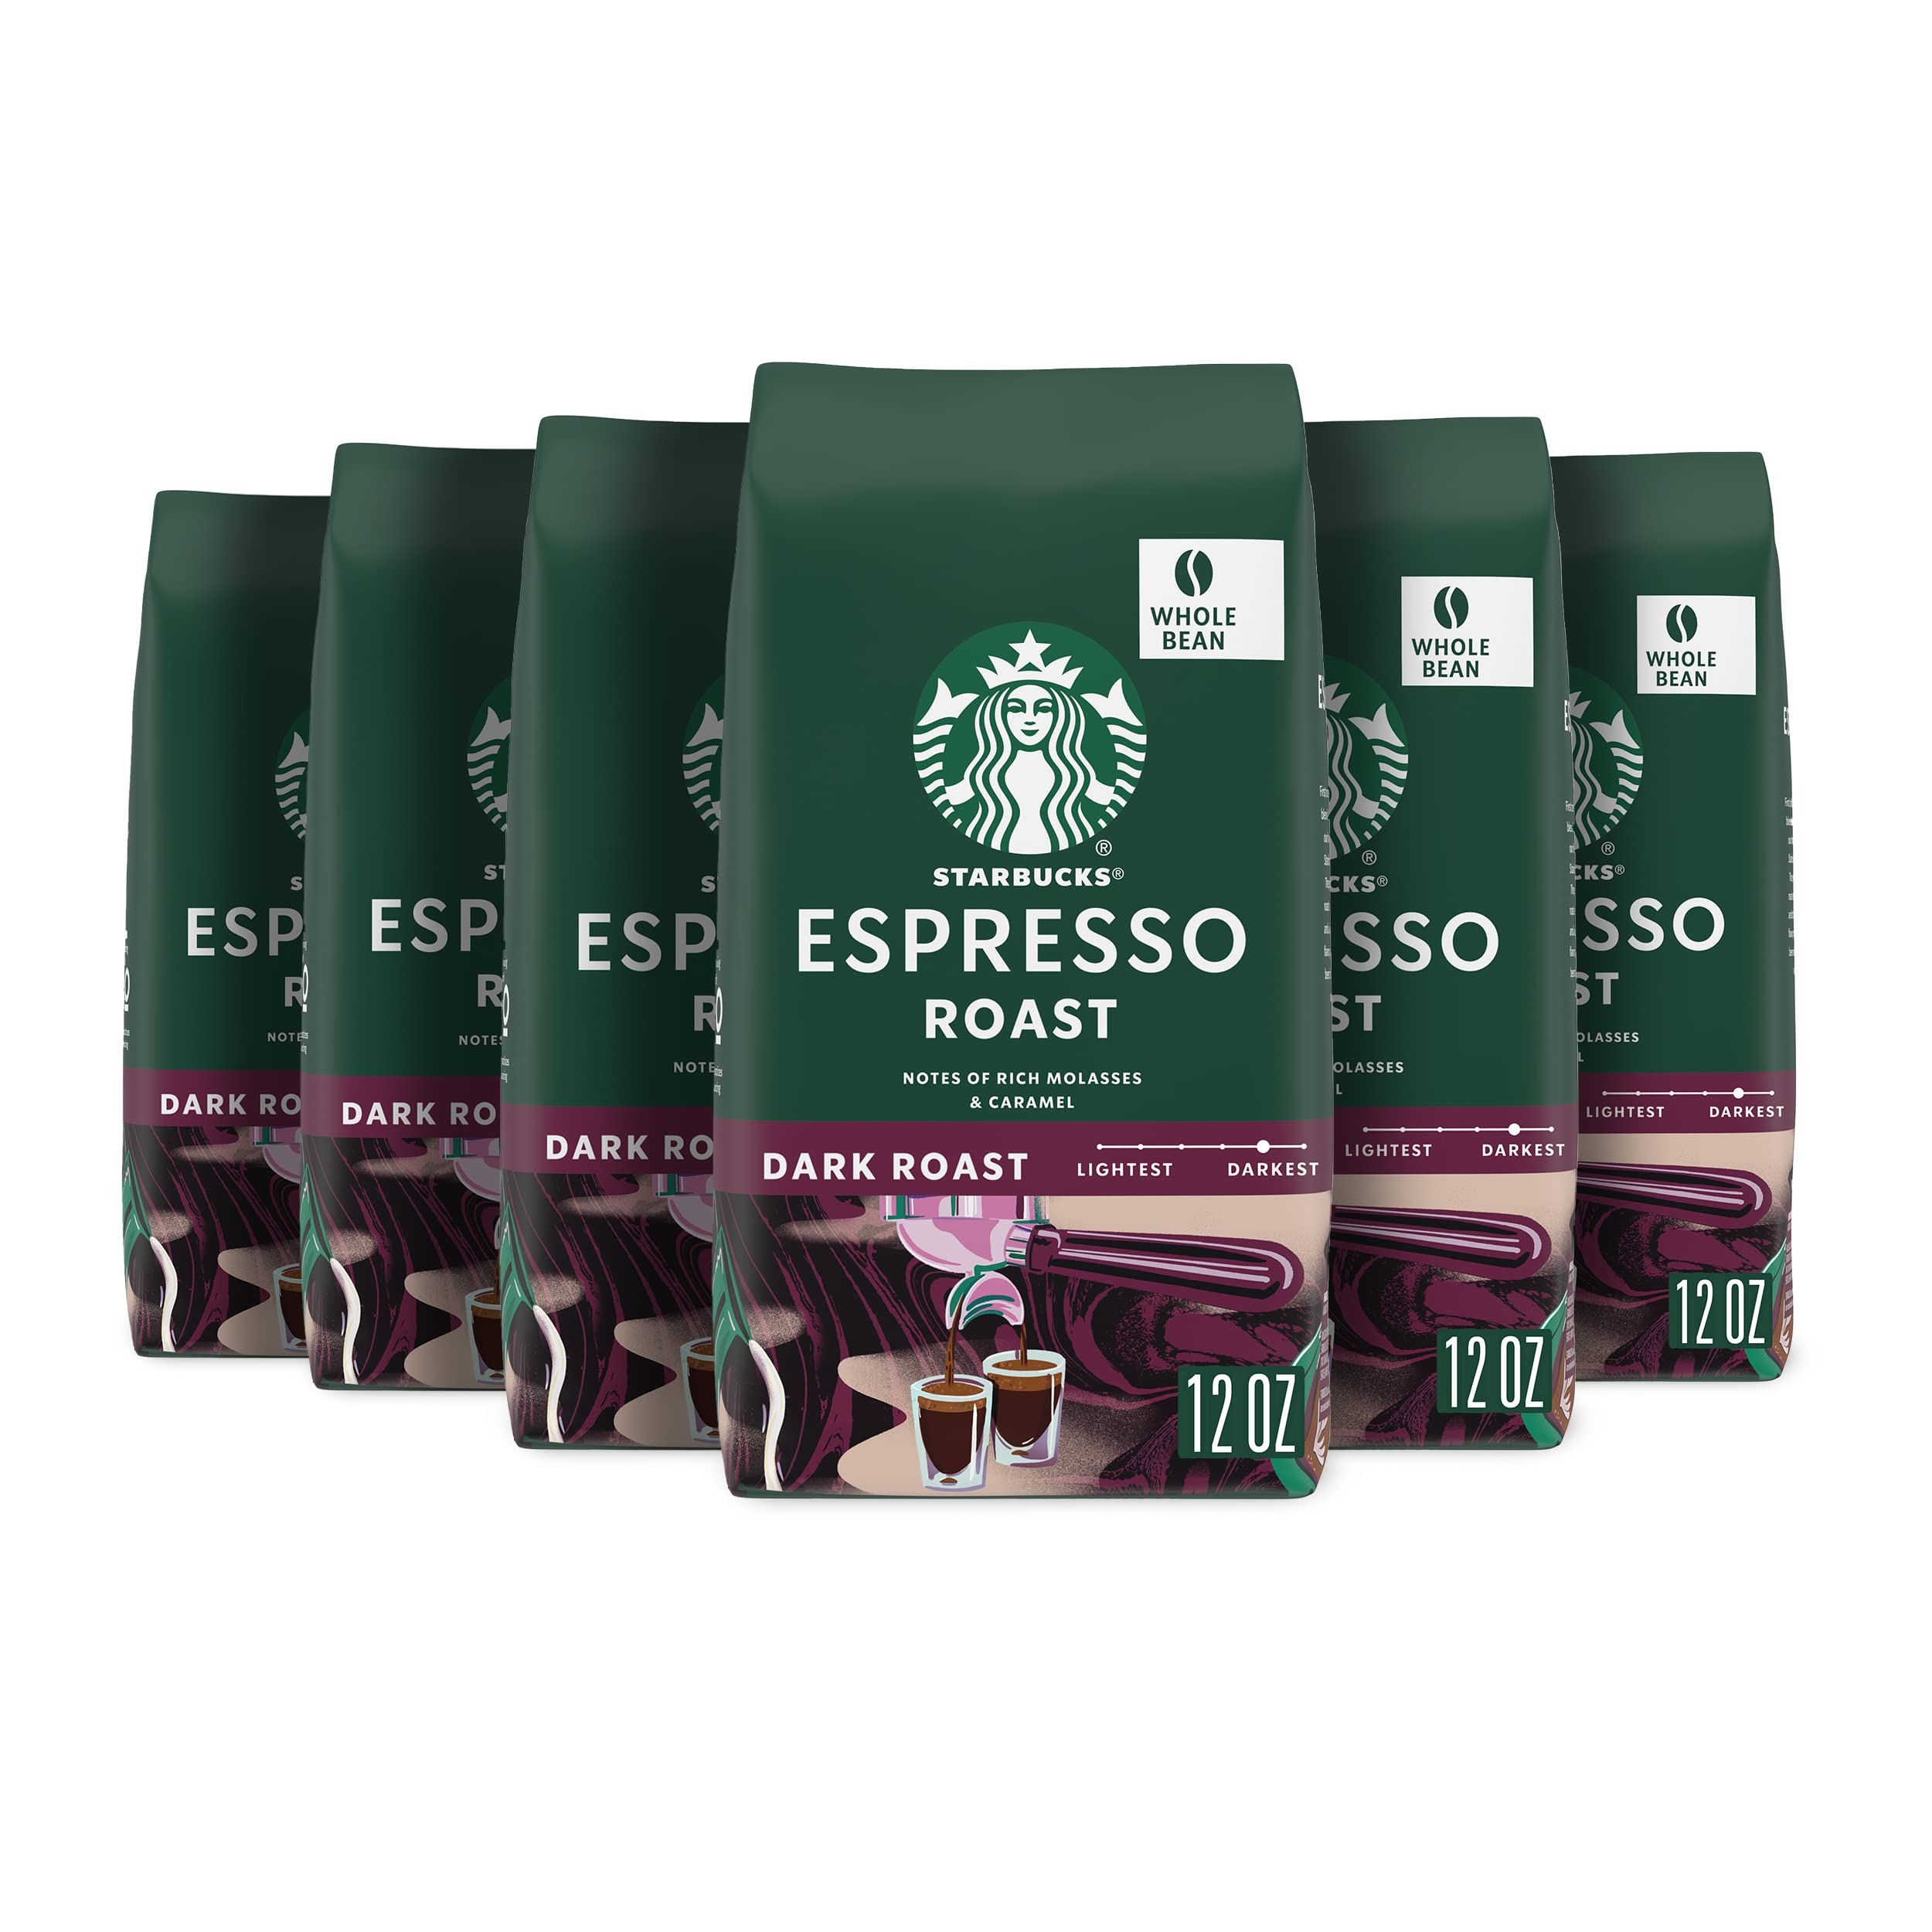
Item Name: Starbucks Whole Bean Coffee, Dark Roast Coffee, Espresso Roast, 100% Arabica, 6 bags (12 oz each)
Bullet Point 1: PREMIUM WHOLE BEAN COFFEE—Starbucks delivers exceptional coffee cup after cup with this 12-ounce bag of Espresso Roast dark roast whole bean coffee—6 bags total
Bullet Point 2: STARBUCKS ESPRESSO ROAST COFFEE—A classic and time-honored dark roast with notes of rich molasses and caramel that’s perfect for making classic espresso drinks
Bullet Point 3: FRESH TASTE—Starbucks adheres to the highest quality standards—shipping you the same carefully roasted 100% arabica coffee beans we brew in our cafés
Bullet Point 4: MAKE IT YOUR OWN—An everyday cup no matter how you brew it, Starbucks whole bean coffee can be ground and used for a variety of brewing methods, including drip brewer, coffee press, pour-over and moka pot
Bullet Point 5: ETHICALLY SOURCED—Starbucks is committed to 100% ethical coffee sourcing in partnership with Conservation International
Value: 72.0
Unit: Ounce

Price: 9.89